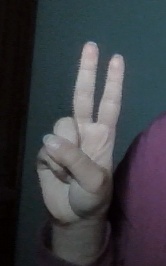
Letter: taa